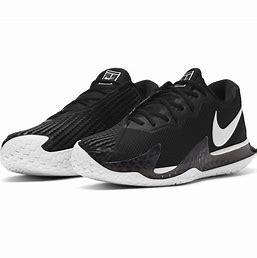
Brand: Nike
Model: Court Air Zoom Vapor Cage 4